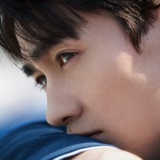
diễn viên Chu Nhất Long